Dave Fortman

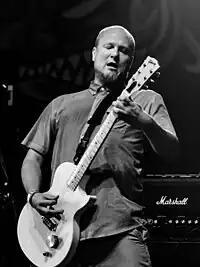
Fortman with Ugly Kid Joe at Wacken Open Air 2017

In the summer of 2017, Fortman rejoined Ugly Kid Joe on the road for their European tour for the first time since 1997. During the tour, he performed with Amy Lee of Evanescence on stage at Graspop in Belgium when she sang "Cats in the Cradle" with the band. He toured with Ugly Kid Joe on their tour of Australia in December 2017 and an "Americas Least Wanted Anniversary tour" in Europe in April 2018.